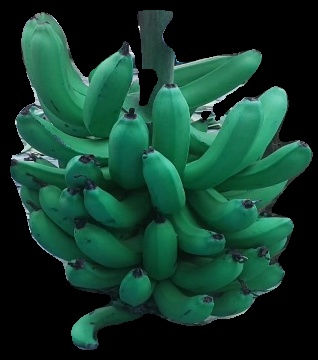
Variety: pachbale
Grade: grade3